Trustee Savings Bank

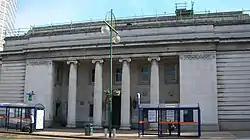
The Birmingham branch on Broad Street, originally the Birmingham Municipal Bank, designed by Thomas Cecil Howitt and opened by the Prince George in 1933.

From the outset, savings banks were retail finance institutions set up under democratic and philanthropic principles. They sought to create thrifty habits amongst small and medium-sized savers such as craftsmen, domestic servants or the growing proletariat, who were outside the well-to-do market that the commercial banks served.